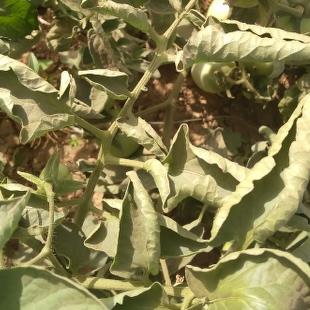
Crop: Tomato
Condition: bacterial-floundering-d